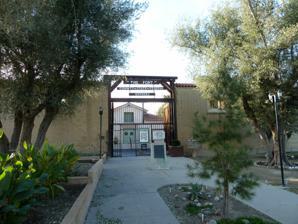
Building: The Fort (Taft, California)
Country: United States of America
Year built: 1940
United States historic place The Fort U.S. National Register of Historic Places Show map of California Show map of the United States Location Ash and Lincoln Sts., Taft, California Coordinates 35°9′2″N 119°27′54″W / 35.15056°N 119.46500°W / 35.15056; -119.46500 Area 4.1 acres (1.7 ha) Built 1938–40 NRHP reference No. 81000151 Added to NRHP July 22, 1981 The Fort is a government building located at the intersection of Ash and Lincoln Sts. in Taft , California . The building is a replica of Sutter's Fort in Sacramento . The property is surrounded by 14-foot (4.3 m) tall adobe walls with large wooden entrance gates; the interior has a main building surrounded by a courtyard and several smaller offices. The Fort was built by the Works Progress Administration from 1938 to 1940 and was one of the largest WPA buildings constructed in the San Joaquin Valley . The buildings at The Fort have been used for government offices at the federal, state, and local levels. The Fort was added to the National Register of Historic Places on July 22, 1981. See also California Historical Landmarks in Kern County, California National Register of Historic Places listings in Kern County, California References